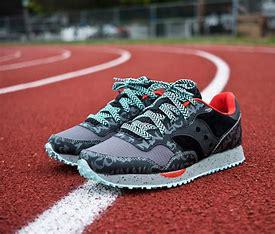
Brand: Saucony
Model: DXN